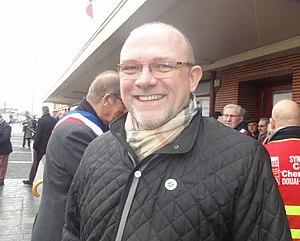
Manifestation contre la suppression des dessertes TGV en gare de Douai le 2 mars 2019. Depicted place&#58
Frédéric Nihous, né le 15 août 1967 à Valenciennes, est un homme politique français, président de Chasse, pêche, nature et traditions de 2008 à 2016 et candidat à l'élection présidentielle de 2007. Il est conseiller régional des Hauts-de-France depuis 2016.
Cet article dresse la liste des 170 membres du conseil régional des Hauts-de-France élus lors de l'élection régionale de 2015 en Nord-Pas-de-Calais-Picardie pour 6 ans, ainsi que les changements intervenus en cours de mandature.